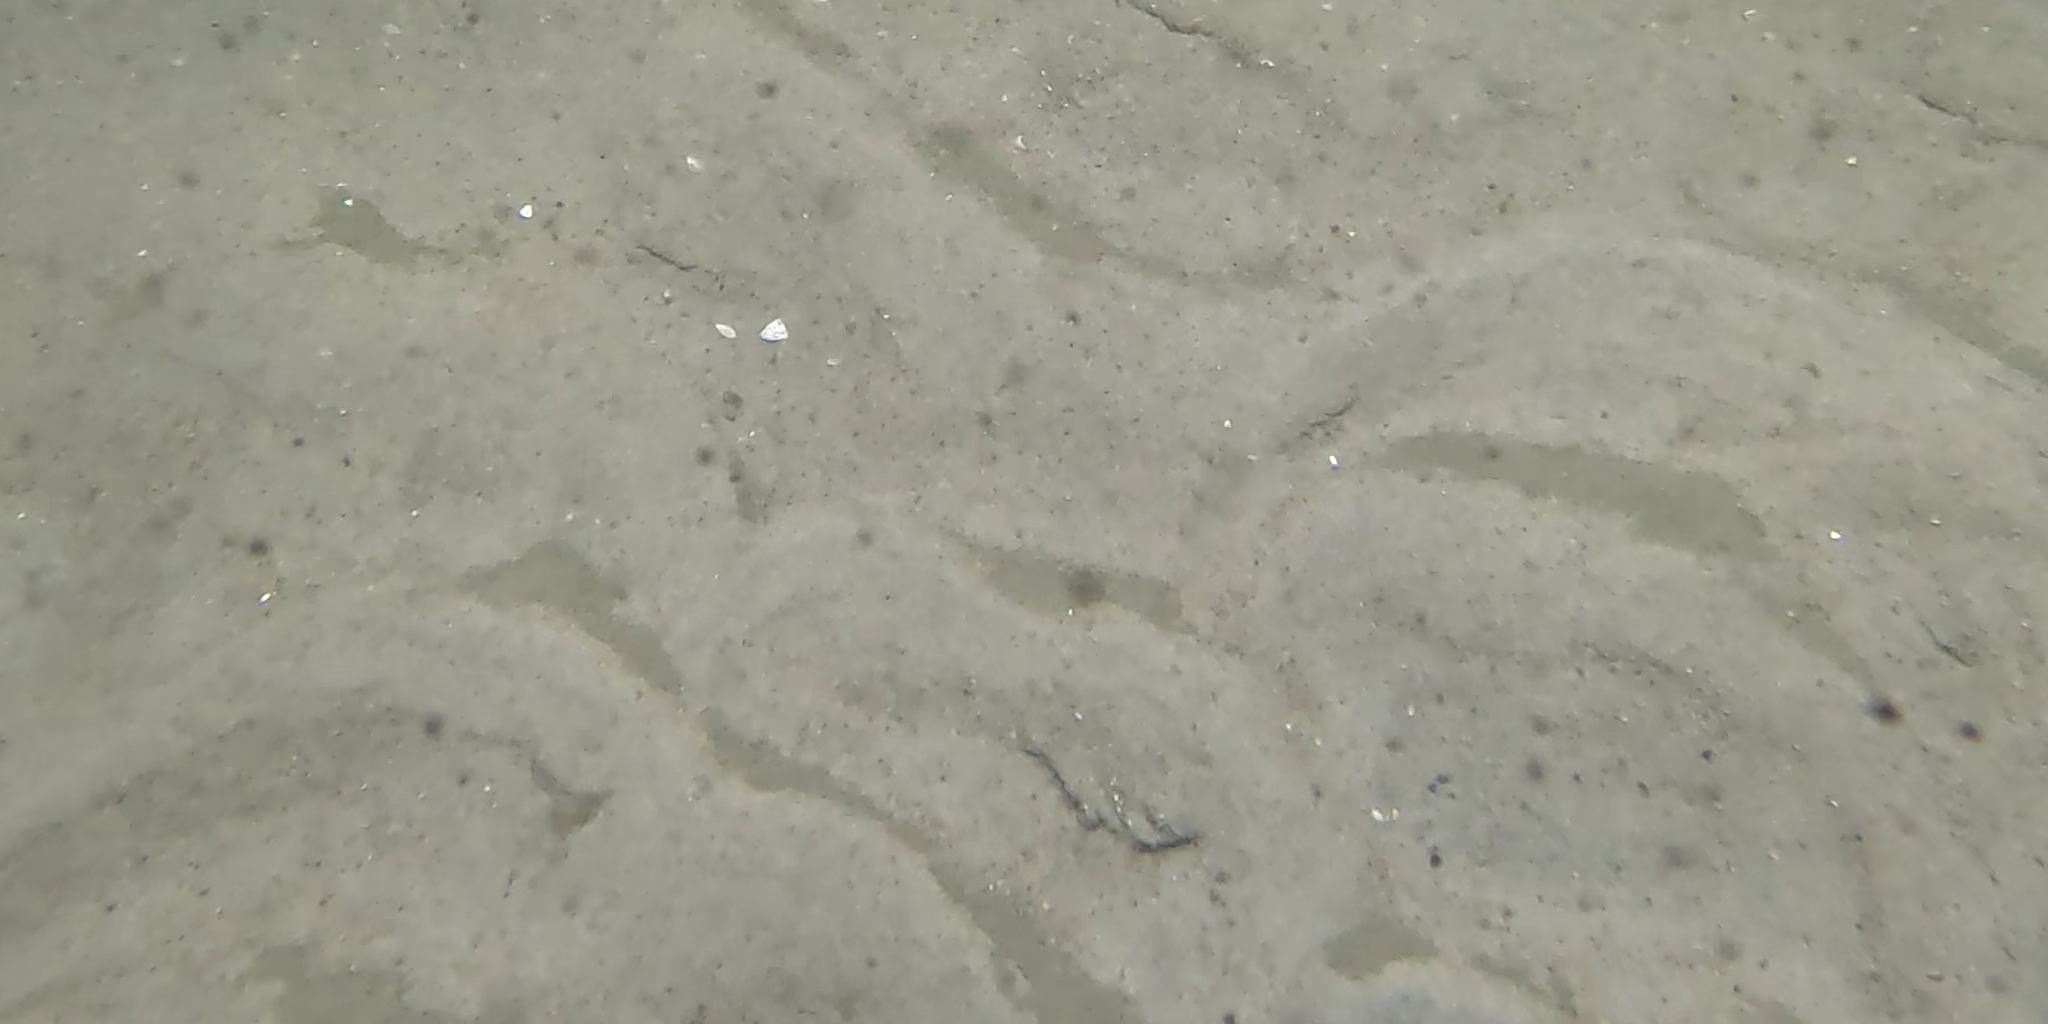
Seabed habitat: sand